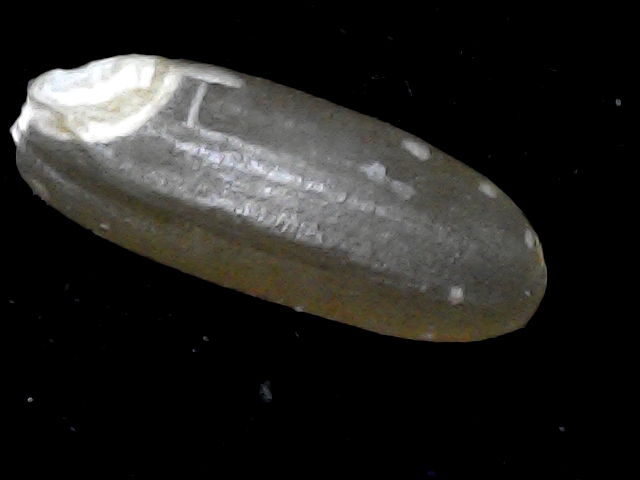
Rice variety: BR23